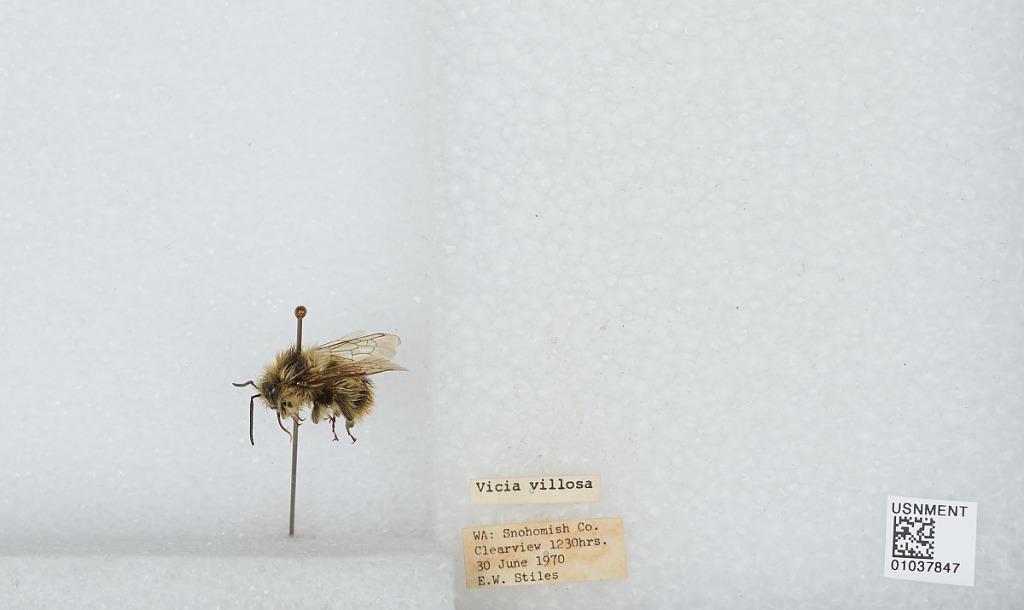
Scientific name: Bombus (Pyrobombus) mixtus Cresson
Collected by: E. Stiles
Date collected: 1970-6-30
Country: United States
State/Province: Washington
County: Snohomish
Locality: Clearview
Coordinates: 47.8292, -122.145